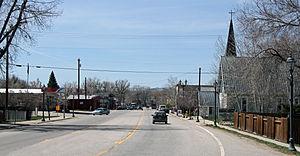
Hayden est une ville du Colorado dans le comté de Routt.